Fukaura Station

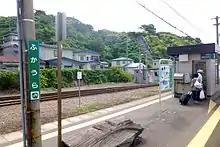
The station platform in August 2012

Fukaura Station has a single ground-level island platform serving two tracks, connected to the station building by a level crossing. The station has a "Midori no Madoguchi" staffed ticket office.